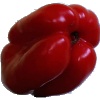
Label: Pepper Red 1